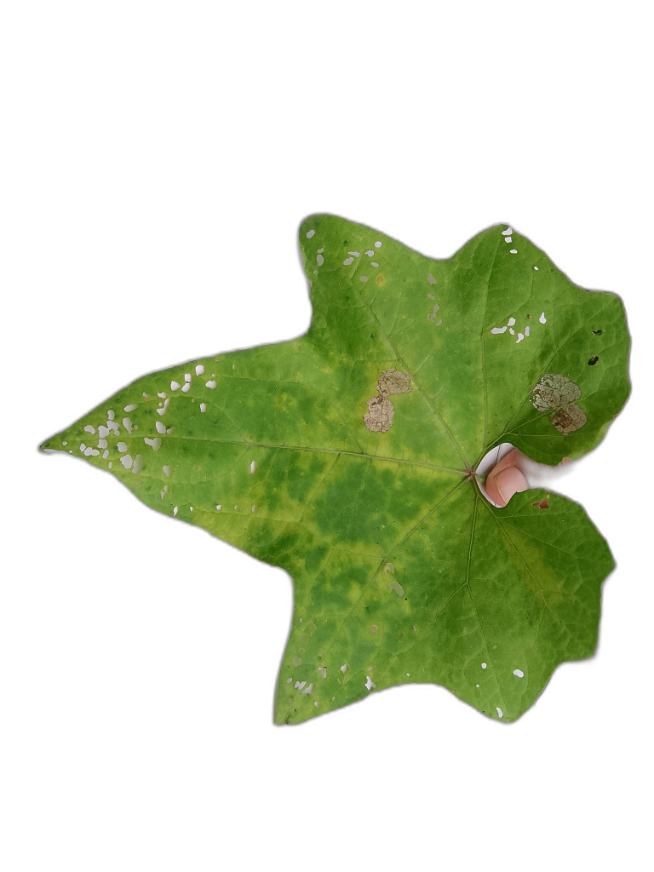
Crop: Zucchini
Label: Downy_Mildew